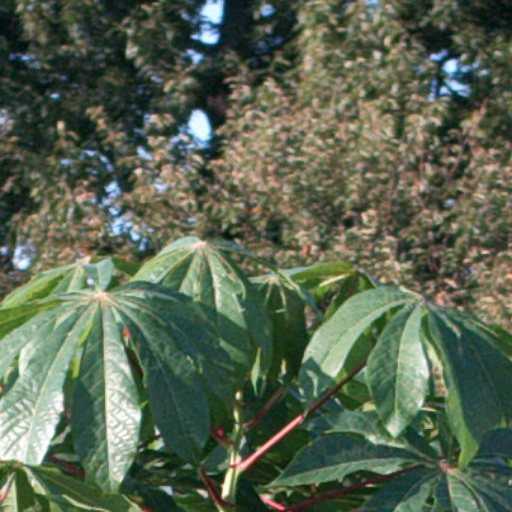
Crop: cassava